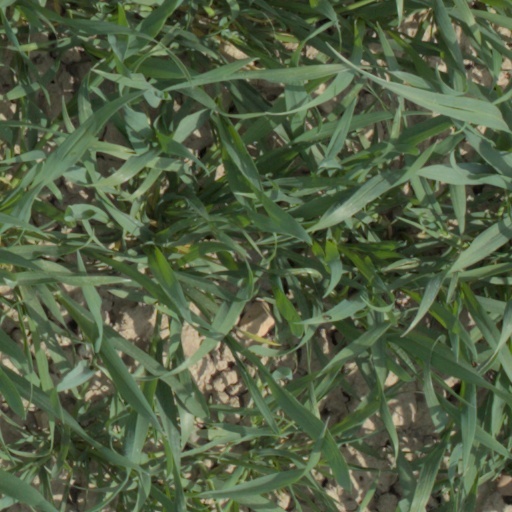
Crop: wheat